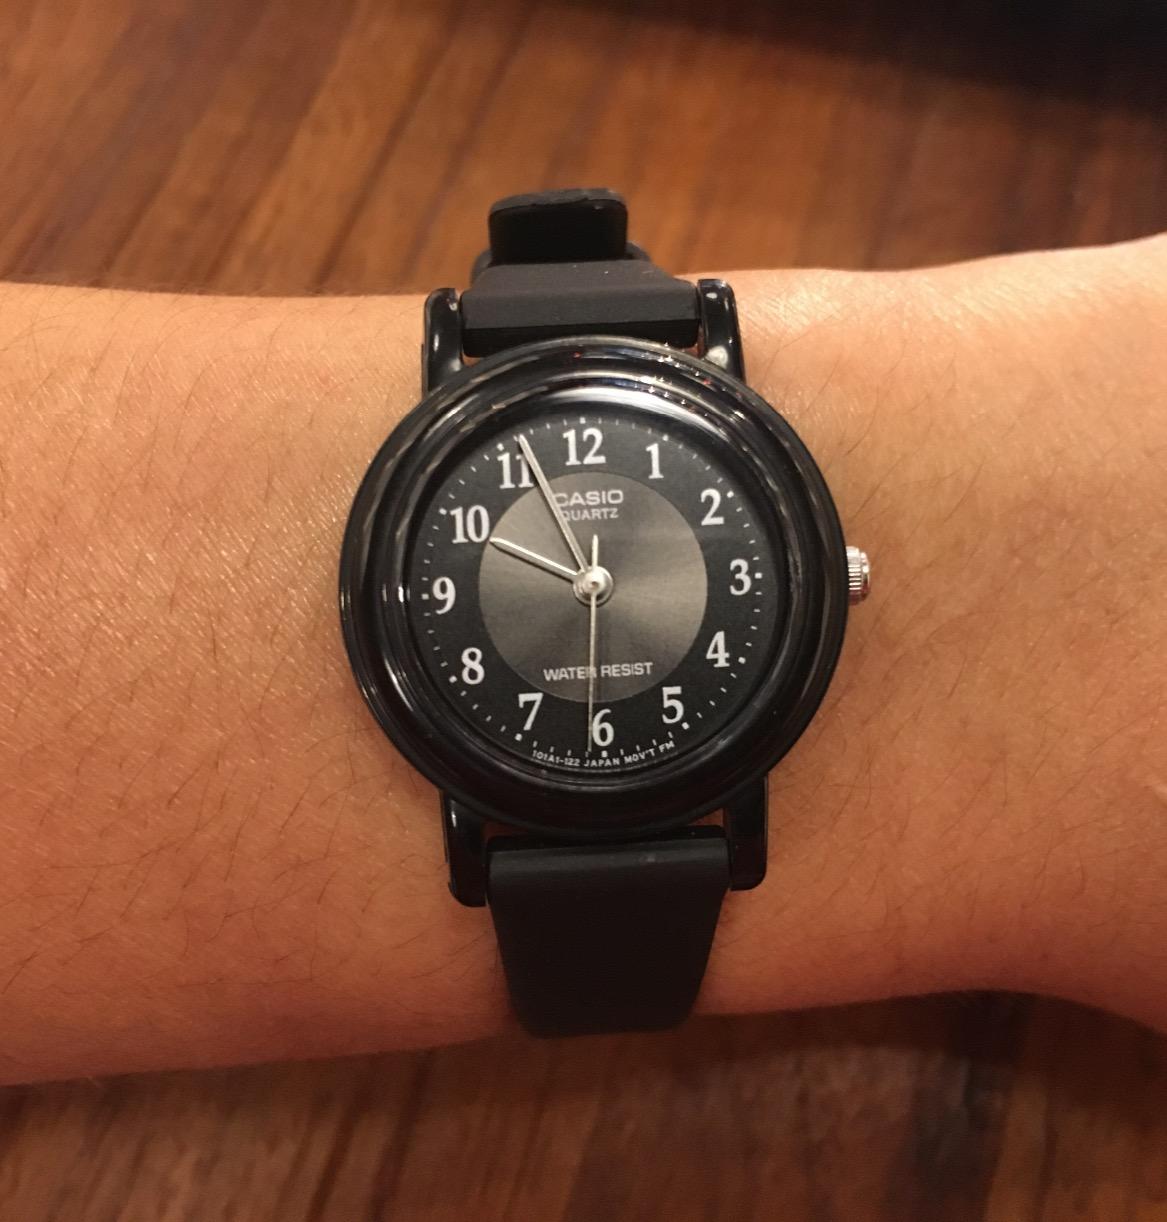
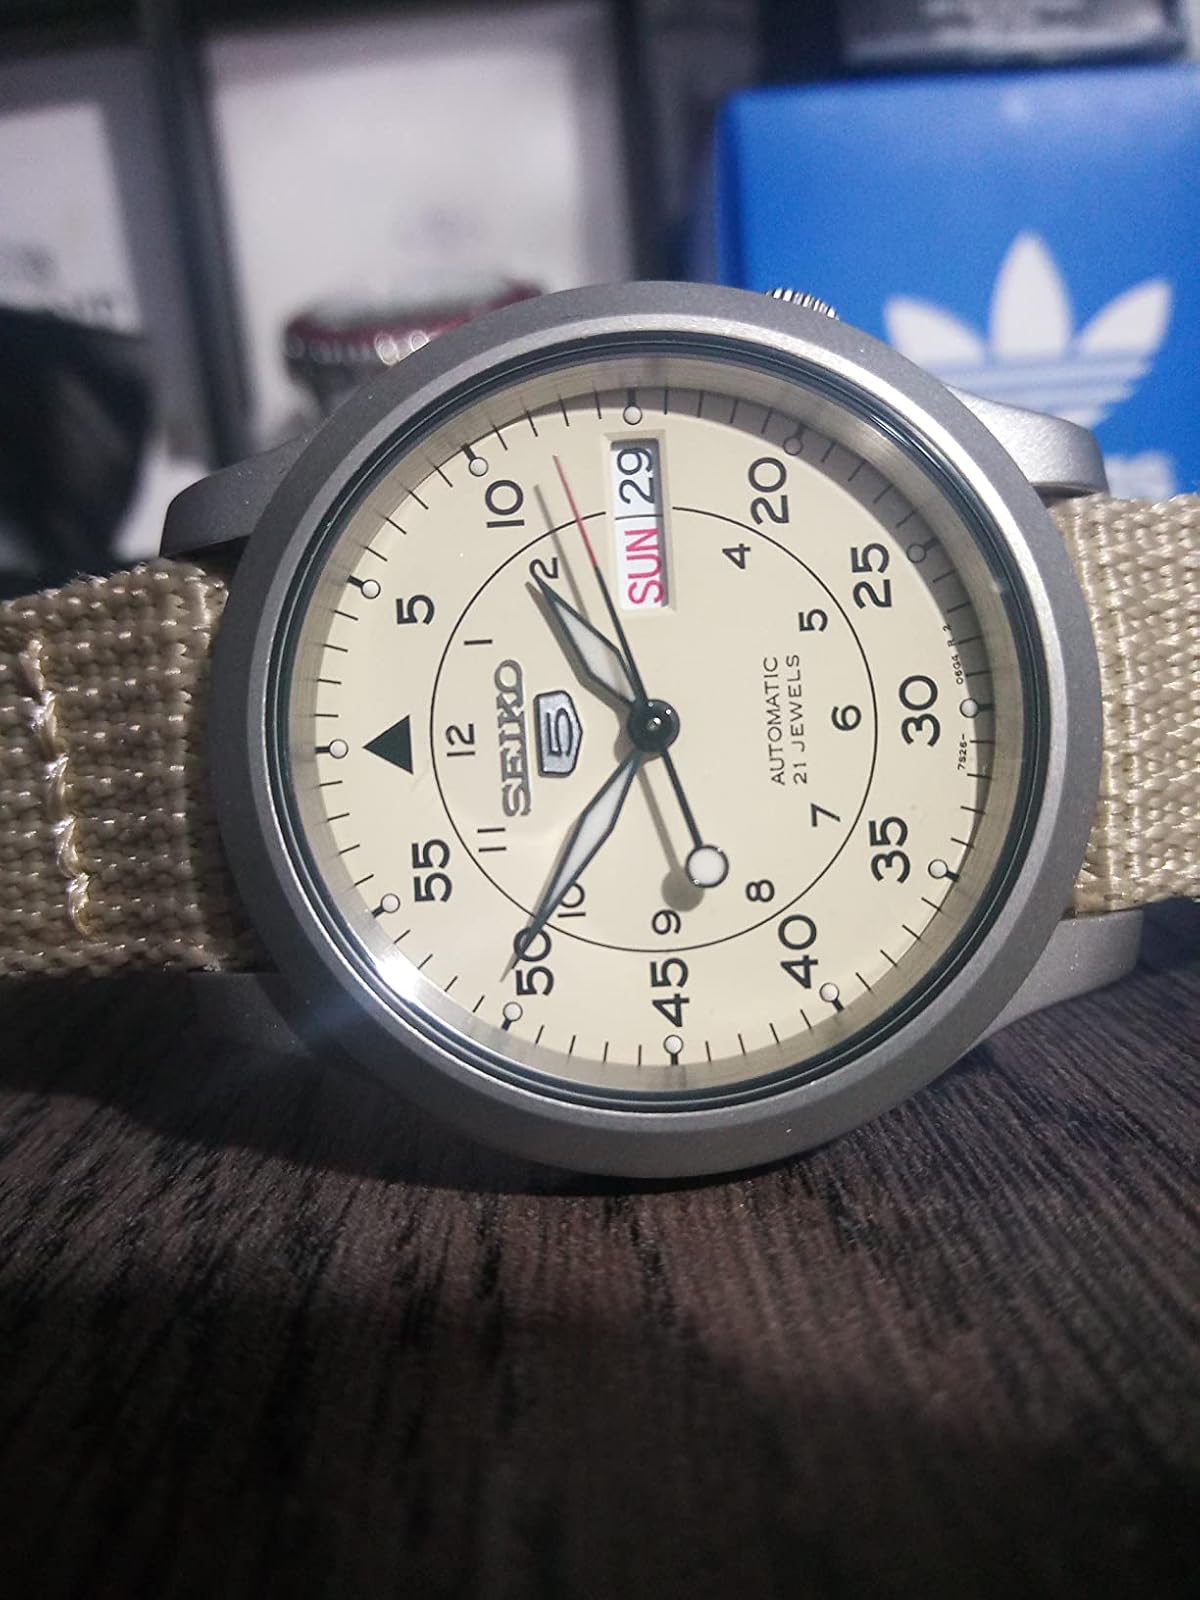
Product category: accessories_watch
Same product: no